Swiss Ornithological Institute

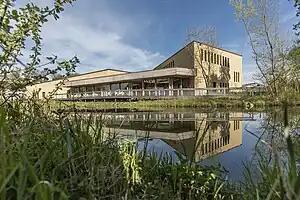
The Swiss Ornithological Institute's visitor centre, opened in 2015

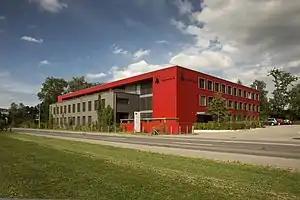
The Office building of the Swiss Ornithological Institute in Sempach

The Swiss Ornithological Institute is a non-profit foundation headquartered in Sempach in the district of Sursee in the canton of Lucerne in Switzerland dedicated to the study and conservation of birds.